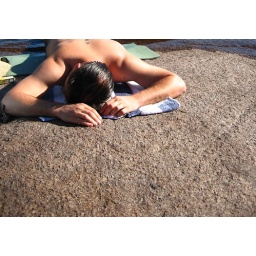
trip to the island in the lake to drink Champagne and (gulp) sign divorce papers. Sigh.